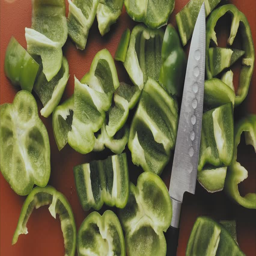
chopping green bell peppers with a chef 's knife .